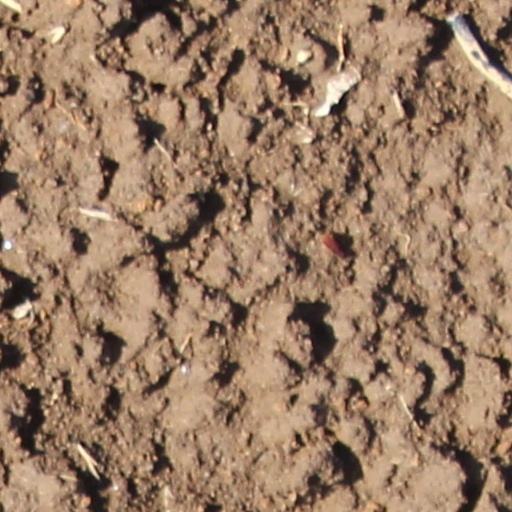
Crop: wheat